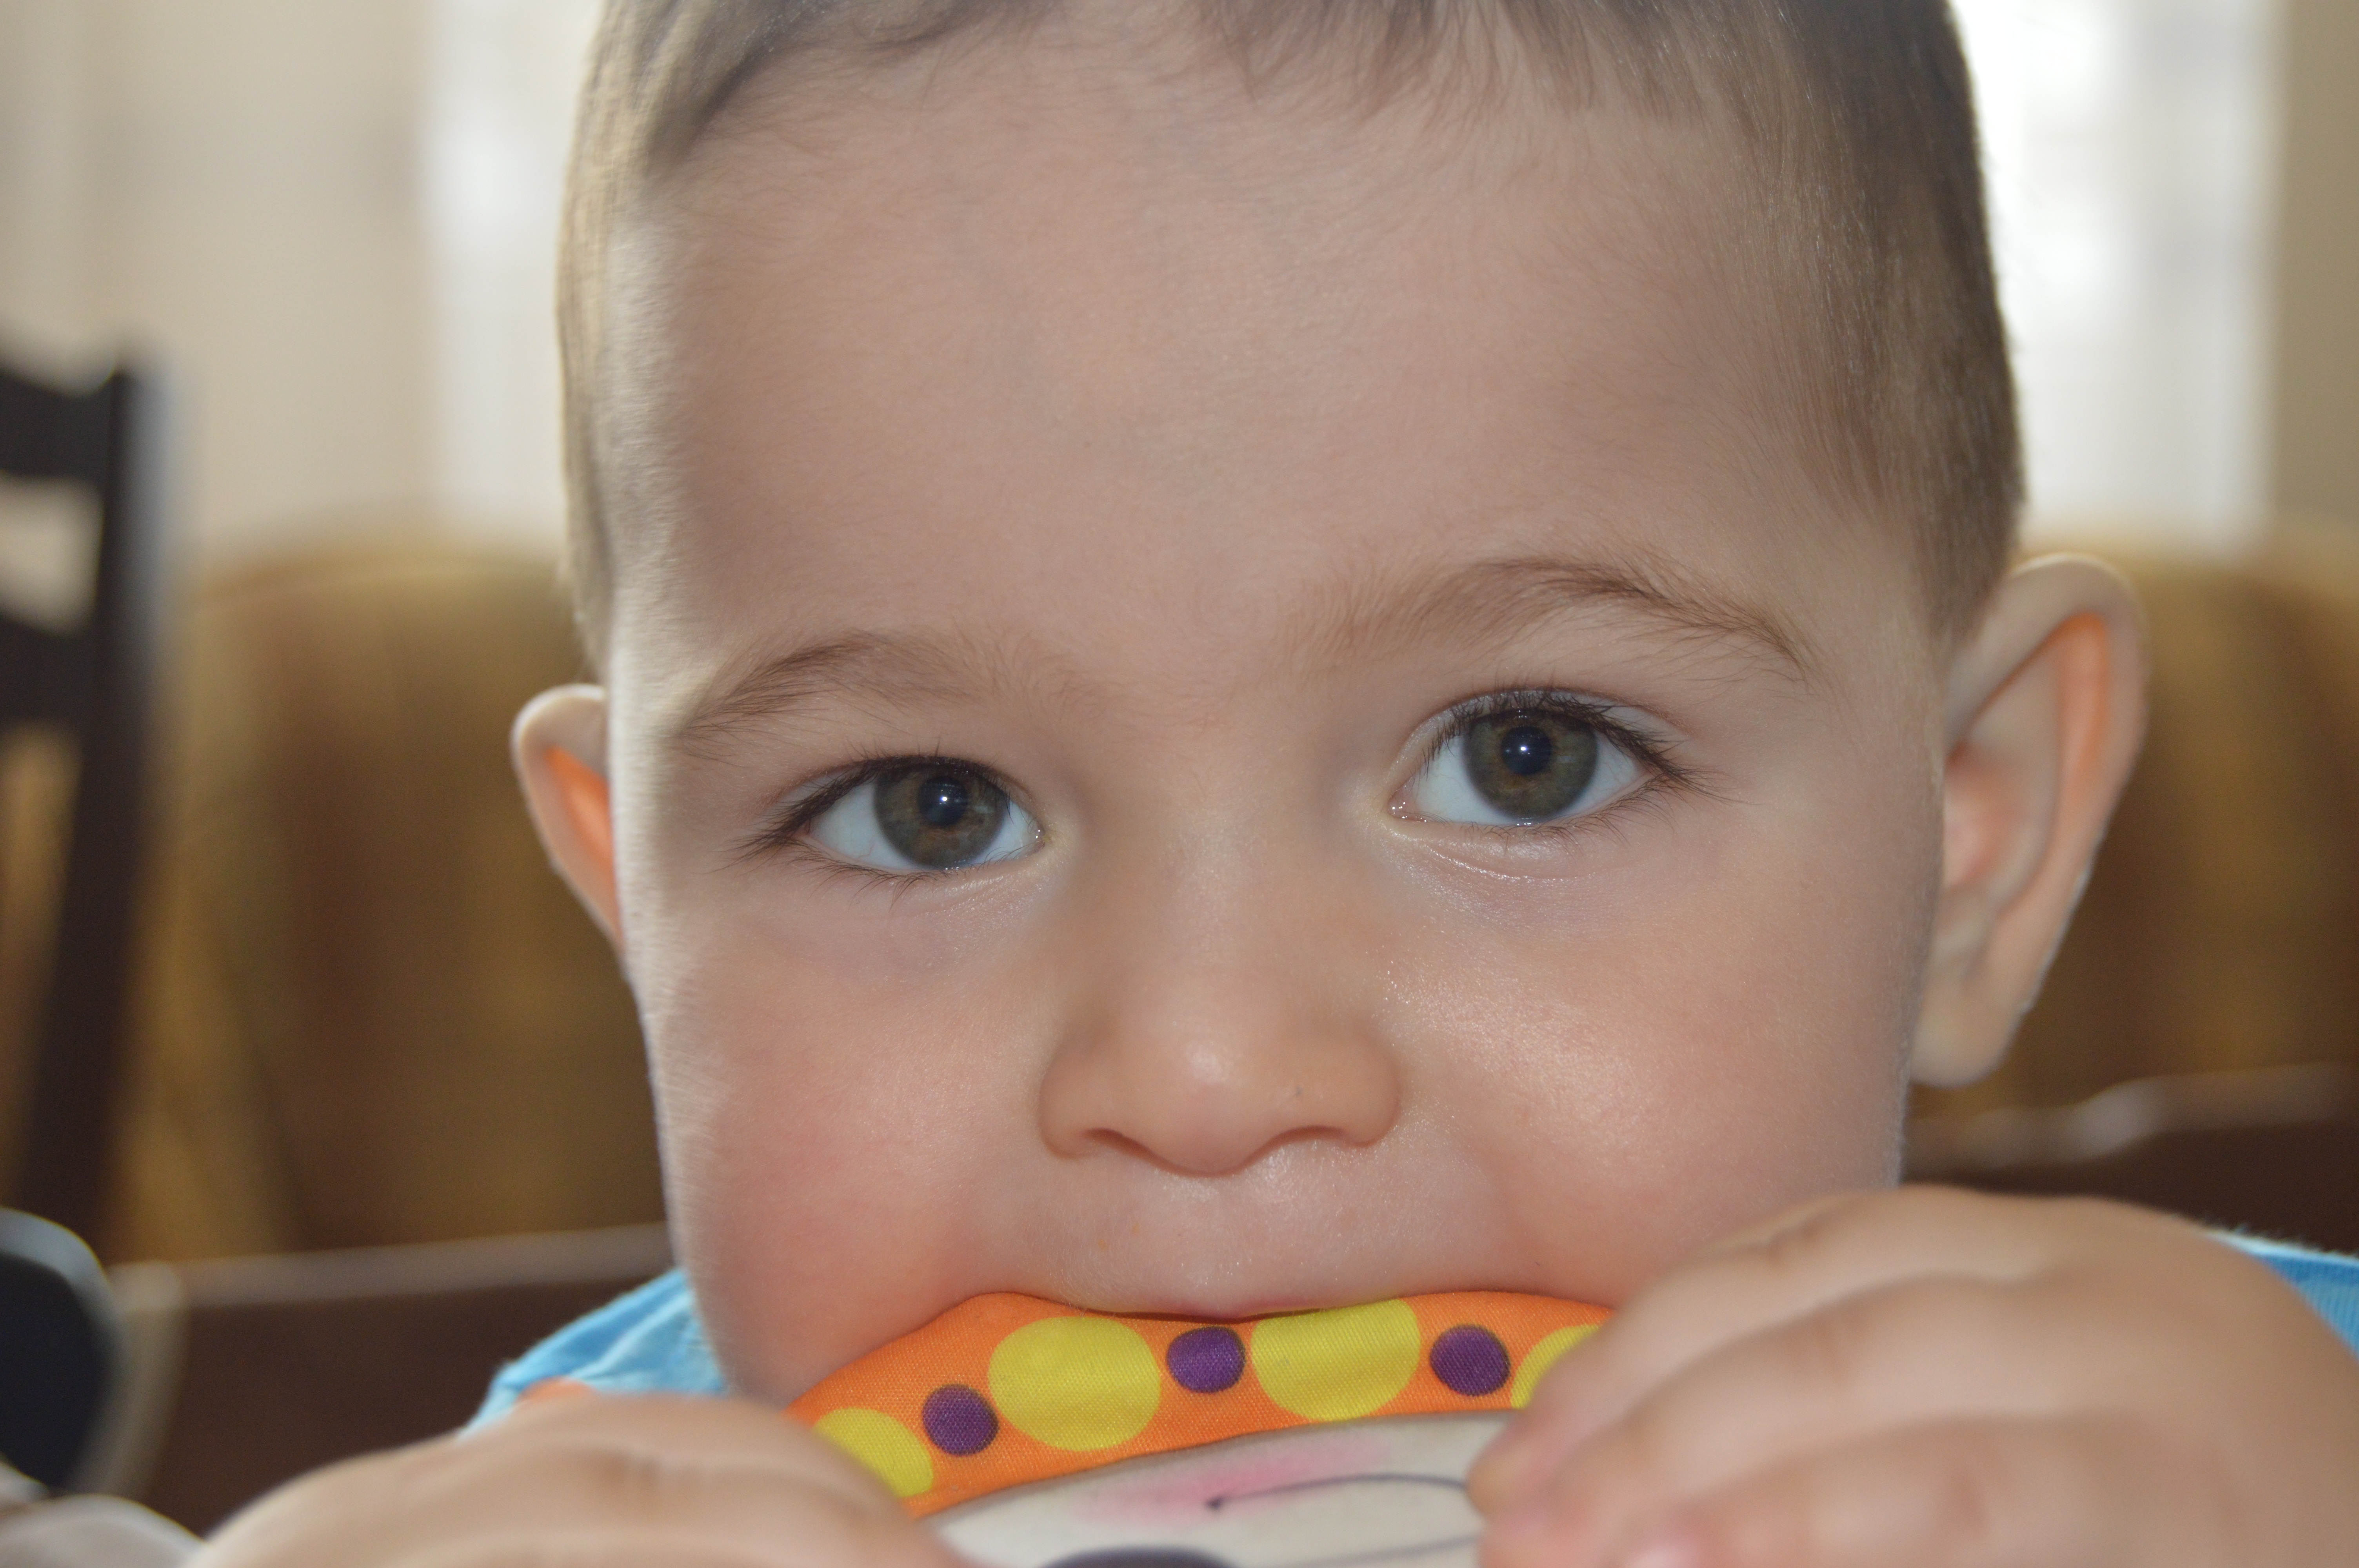
person, play, portrait, small, child, facial expression, smile, mouth, human body, face, eating, nose, eyes, infant, toddler, eye, head, skin, beauty, organ, tooth, sweetness, human action